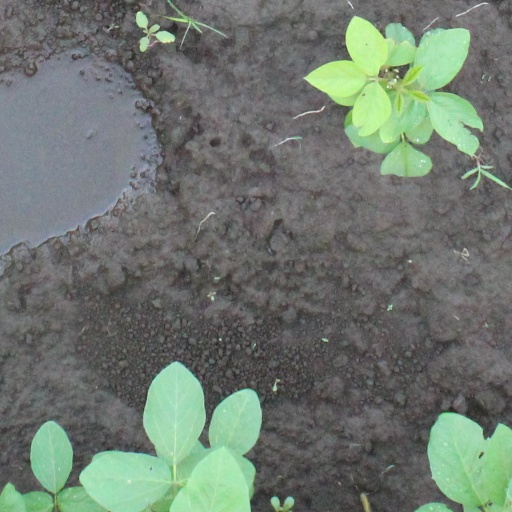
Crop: soybean